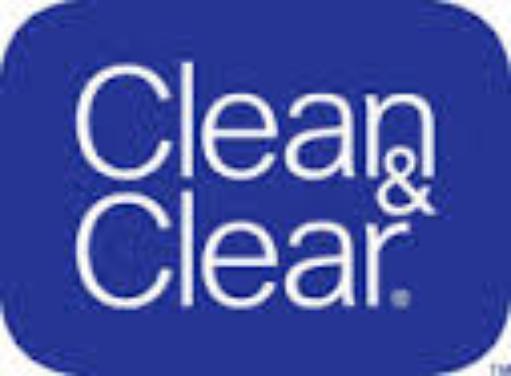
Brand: Clear Clean
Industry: Necessities